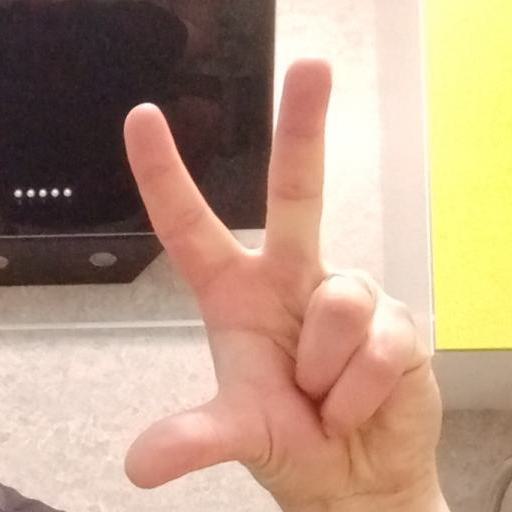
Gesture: three2